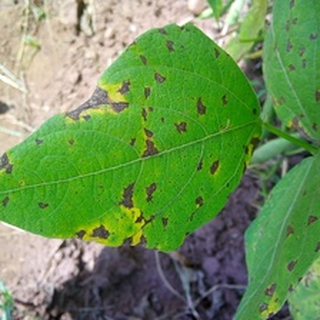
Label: bean_angular_leaf_spot